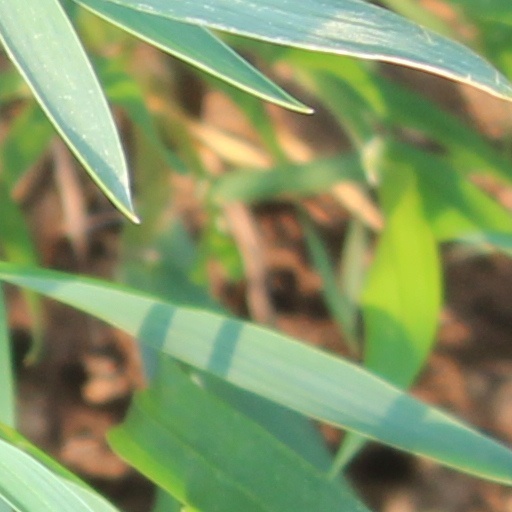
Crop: wheat